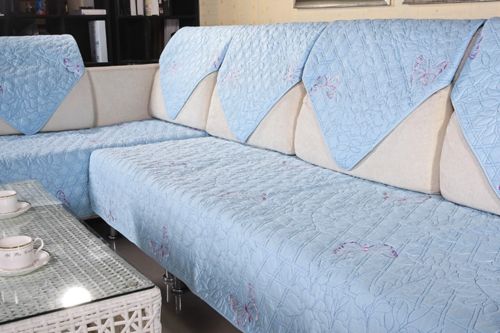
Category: sofa